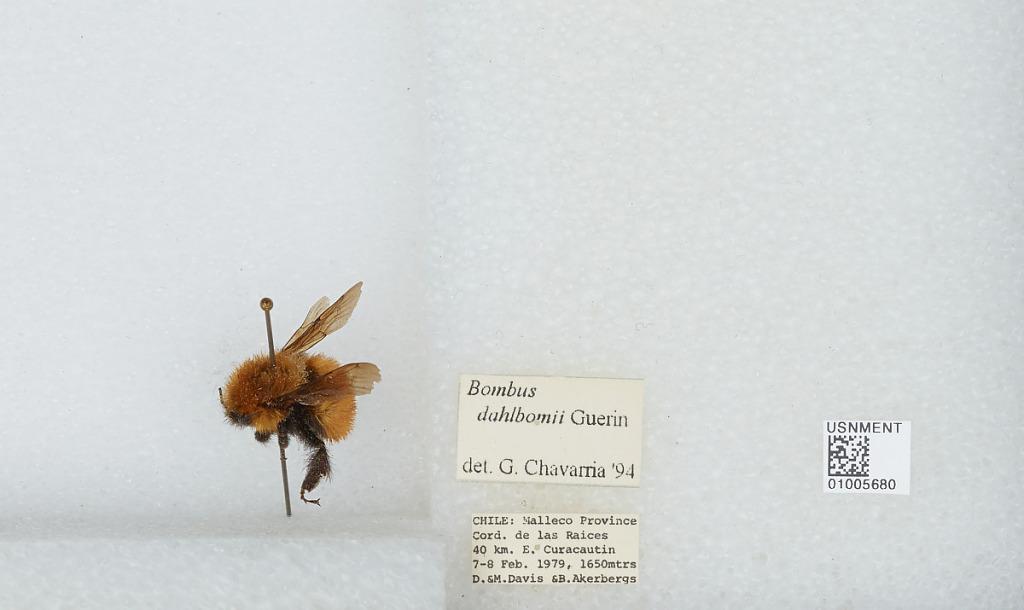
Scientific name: Bombus (Fervidobombus) dahlbomii Guérin
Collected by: M. Davis & B. Akerbergs
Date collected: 1979-2-7
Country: Chile
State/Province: Araucanía
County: Malleco
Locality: Cordillera de las Raices, 40 kilometers east of Curacautin
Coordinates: -38.5289, -71.4681
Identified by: Chavarria, G.